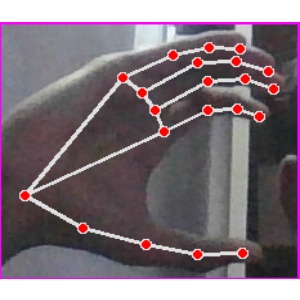
अक्षर: ऋ